Government Secondary School, Owerri

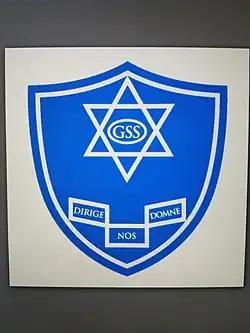

Government Secondary School, Owerri (referred to as Government College, Owerri or GSSO) is a public boys' English medium secondary school in Owerri, Imo state, Nigeria established formally in 1935. The school is considered a model Secondary School in the city of Owerri, and due to this, aspiring candidates are required to sit for additional entrance examination after the general state organized Secondary School entrance examination.